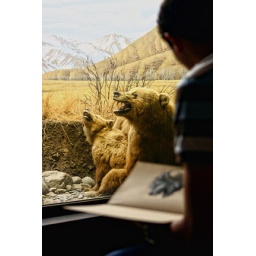
This young man was in the Natural History Museum drawing the bear in this exhibit..It was an incredible drawing of this bears face.